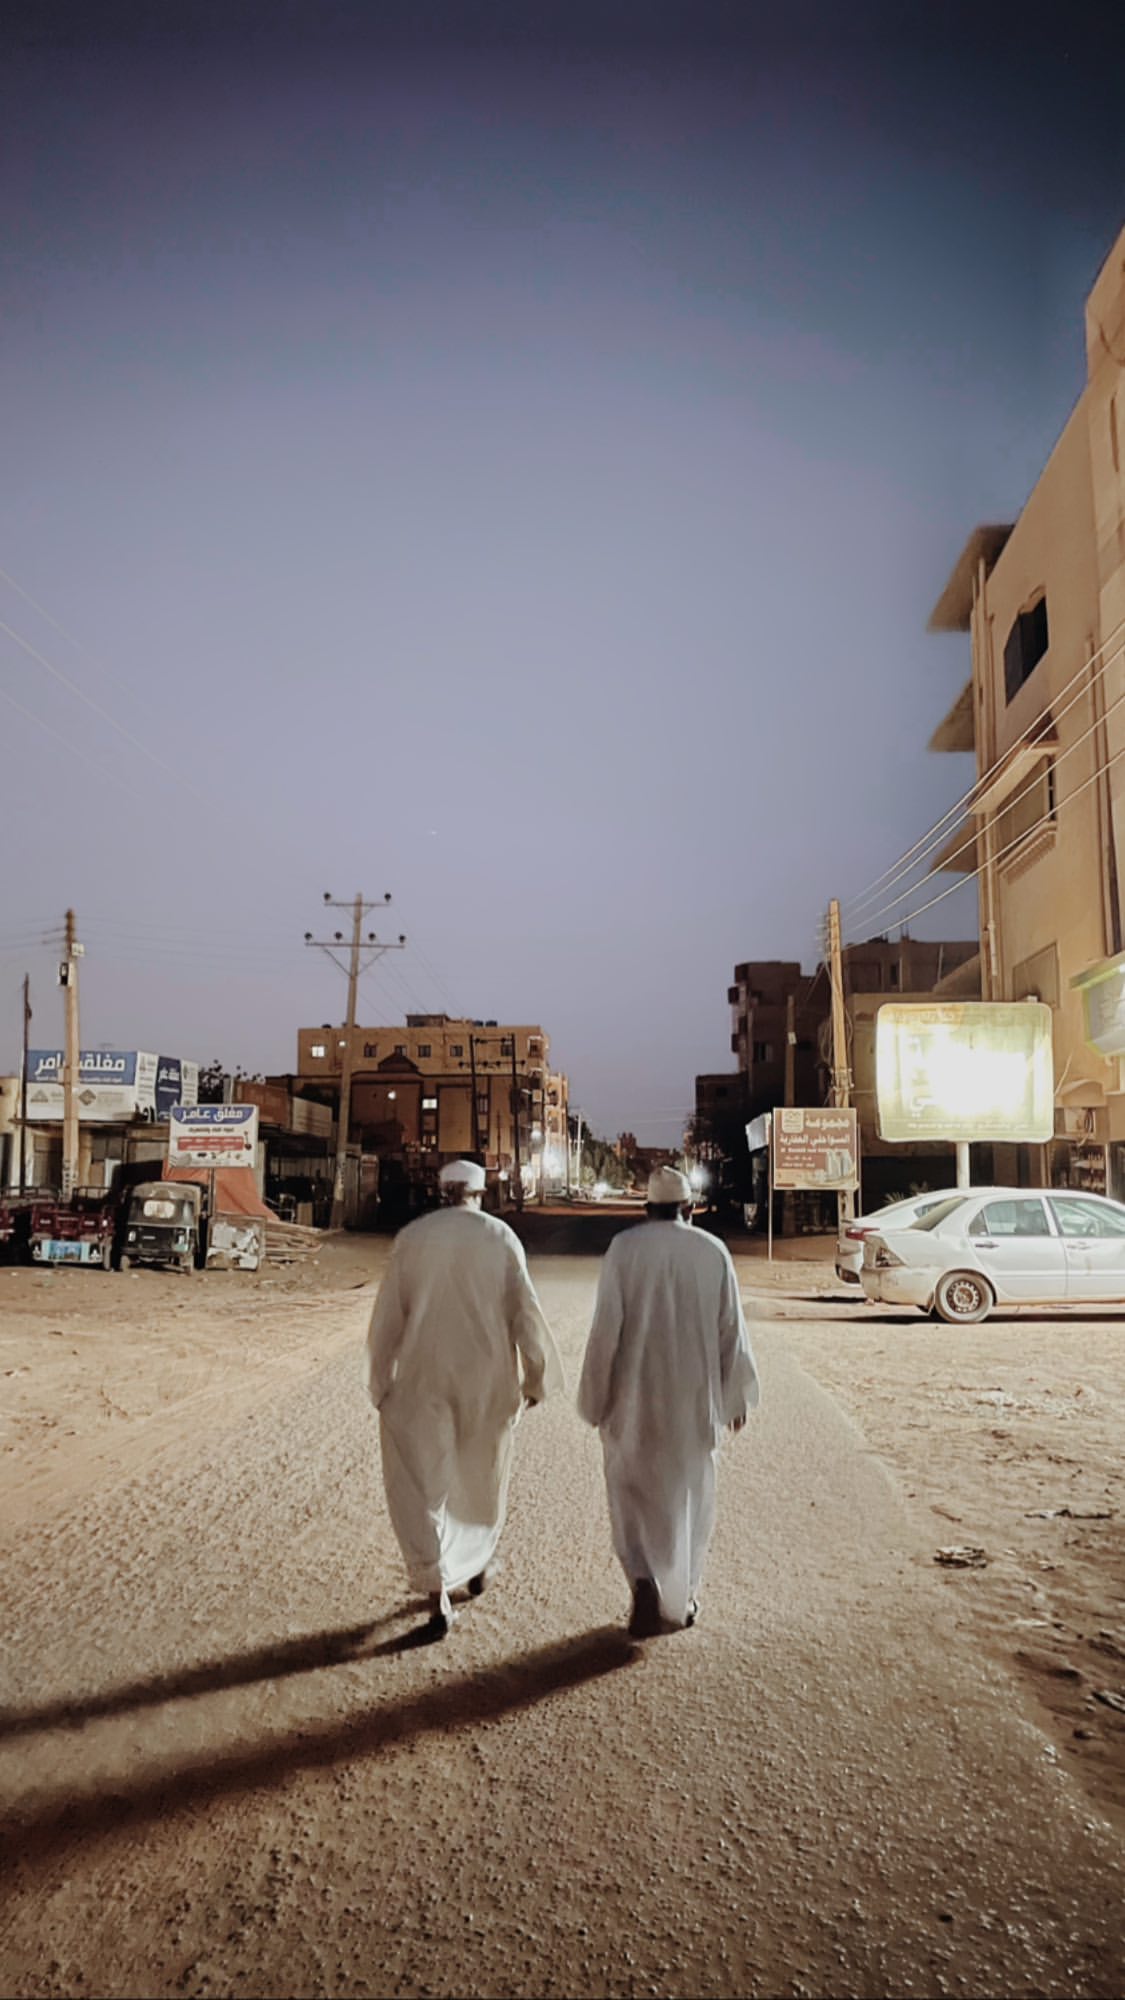
الوصف بالفصحى: رجلان يسيران ليلاً في شارع تحيط به متاجر
الوصف بالعامية السودانية: راجلين ماشيين في شارع بالليل في نص دكاكين
التصنيف: Urban & City Life
التصنيف الفرعي: Night Streets